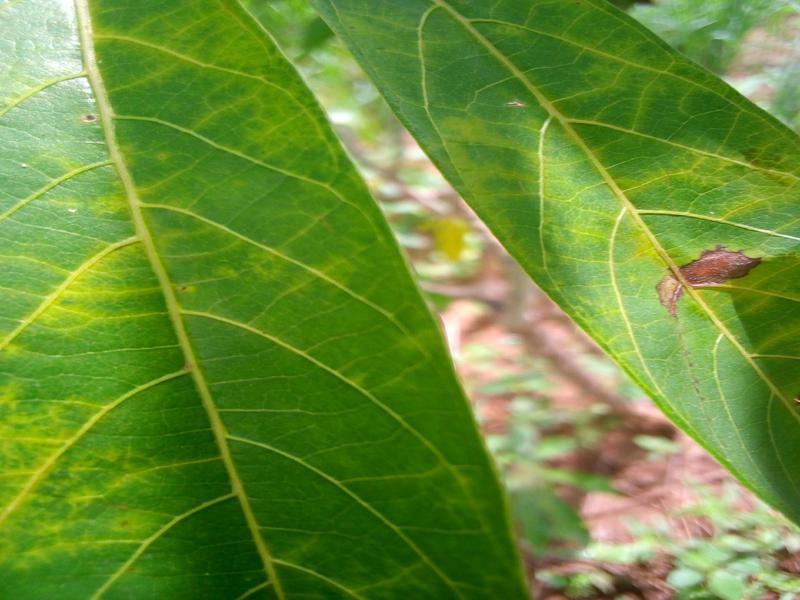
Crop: cassava
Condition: brown_streak_disease